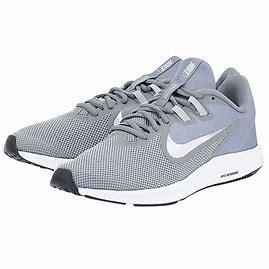
Brand: Nike
Model: Downshifter 9